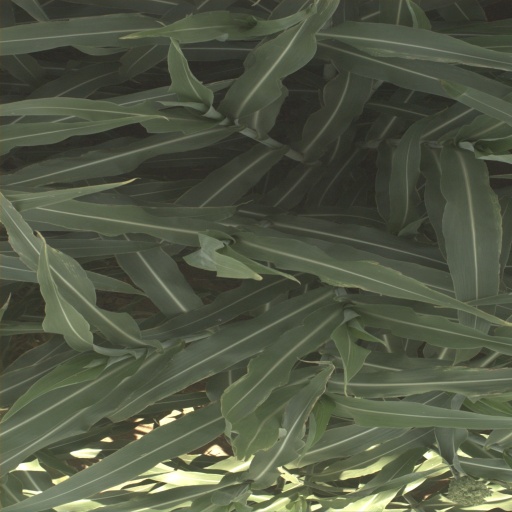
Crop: sorghum